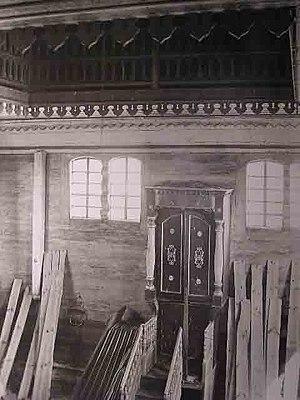
Vue de l'intérieur de l'ancienne synagogue de Lunna, Biélorussie.
Le Ghetto de Lunna est un ghetto juif, emplacement de déportation forcée des juifs du village de Lunna, région de Hrodna, suivant un processus de poursuite et d'anéantissement des juifs, au moment de l'occupation des territoires de la Biélorussie par les forces armées allemandes, pendant la Deuxième Guerre mondiale, du 2 octobre 1941 au 1ᵉʳ novembre 1942 et les Einsatzgruppen.
Lunna, ou Lunna-Volia, est un village de la voblast de Hrodna, ou oblast de Grodno, une subdivision de l'ouest de la Biélorussie.